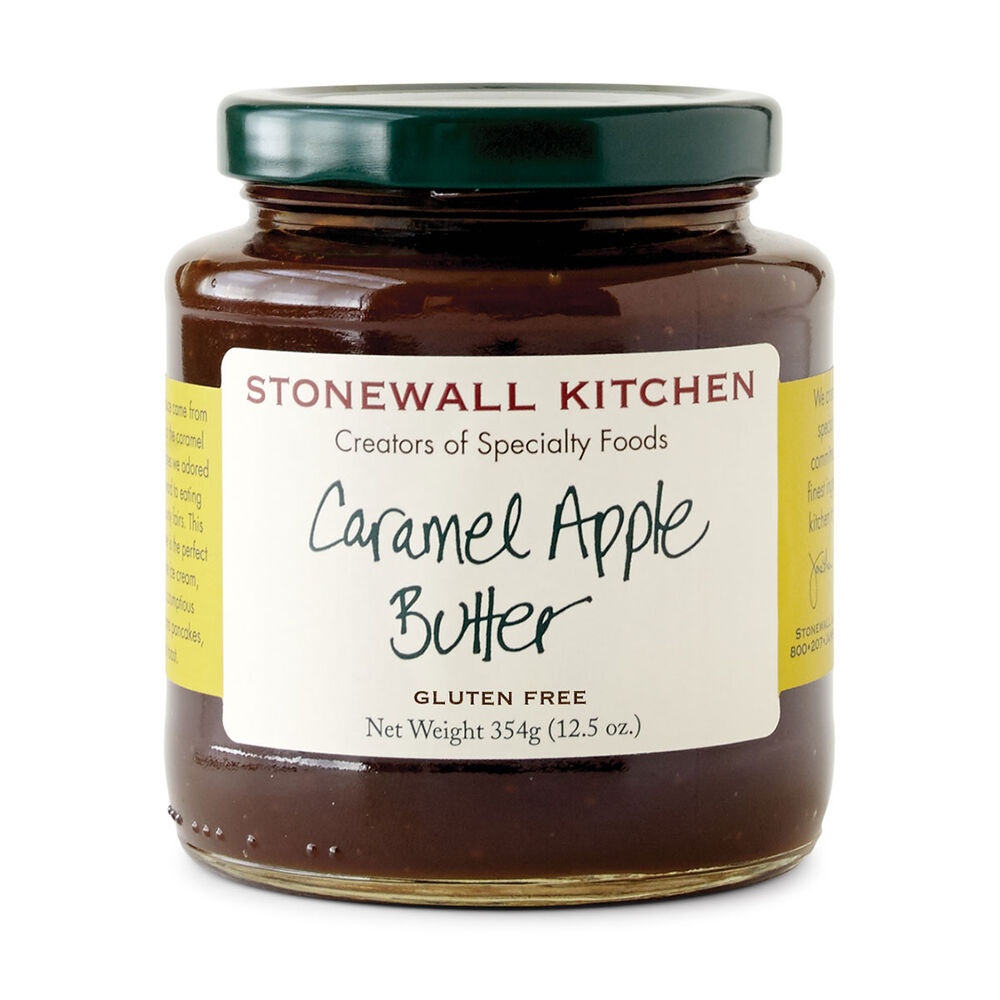
Stonewall Kitchen - Caramel Apple Butter
The sweet taste of a just picked apple combined with the decadence of caramel come together in our delicious Caramel Apple Butter. Let your inner inhibitions go and dip your apple right in! It's the perfect topping for your favorite ice cream, cake or pastry. Ingredients *Apple Butter (apples, sugar, high fructose corn syrup, apple cider concentrate, spices, potassium sorbate (preservative)), Brown Sugar, Pure Cane Sugar, Natural Caramel Flavor, Citric Acid *Contains Ingredient Produced with Genetic Engineering Gluten Status Non-Gluten Ingredients Genetically Modified No
Brand: Stonewall Kitchen
Category: Food, Beverages & Tobacco > Food Items > Dips & Spreads > Apple Butter